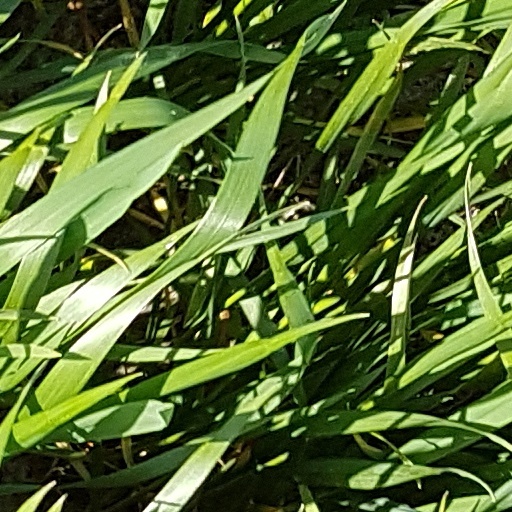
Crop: wheat